Vadalur

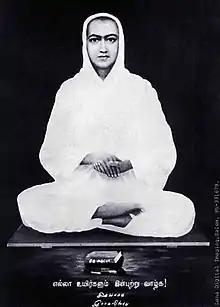
Vallalar

Ramalinga Swamigal, often called Vallalar, established the Sathyagnana Sabhai. He built a temple which is open year-round. Thousands of visitors attend festivals and monthly puja dates at this temple. Vadalur is well connected by rail and road, and it provides transport to major cities like Trichy, Chennai, Tanjore, Puducherry, and Kumbakonam.